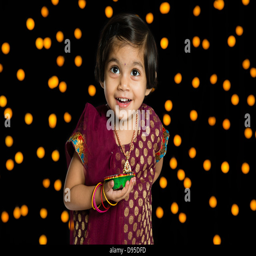
girl holding an oil lamp and smiling in front of decoration